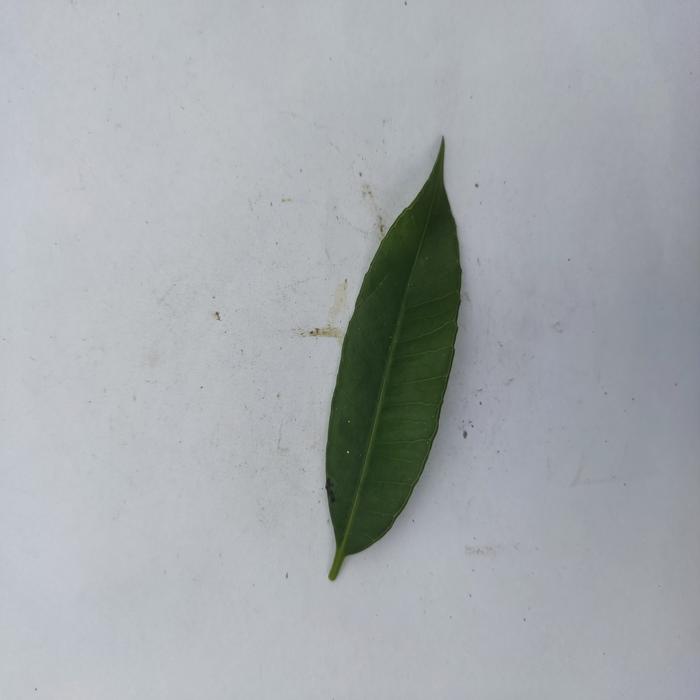
Crop: Hog Plum
Leaf condition: Heathy_Leaf